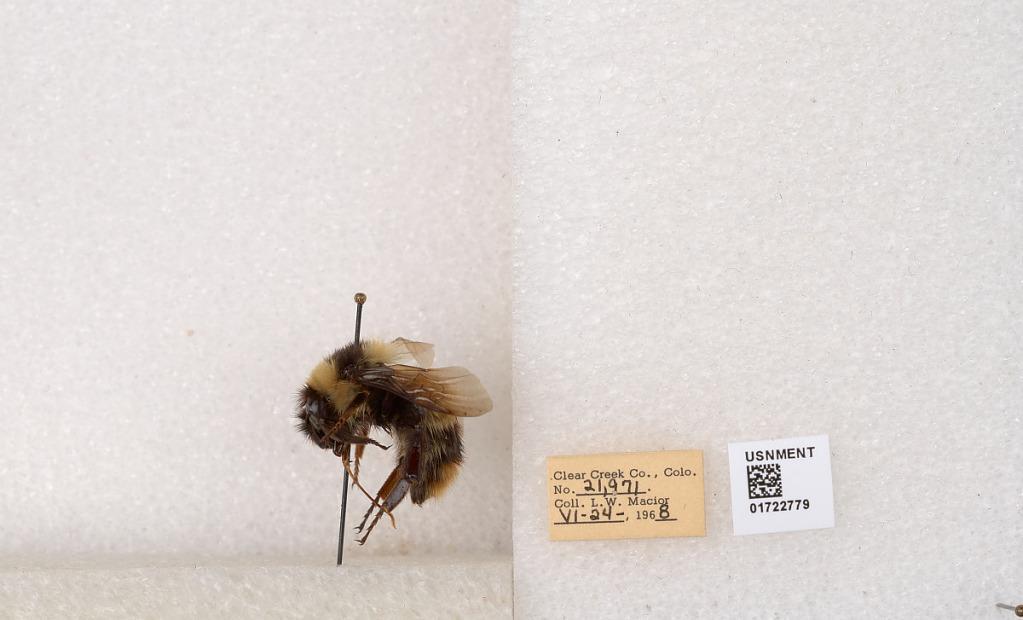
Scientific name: Bombus kirbyellus
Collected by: L. Macior
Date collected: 1968-6-24
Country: United States
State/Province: Colorado
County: Clear Creek
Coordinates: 39.6891, -105.644